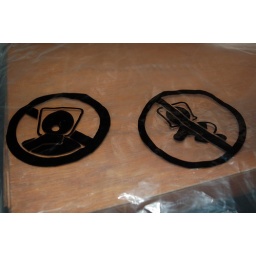
the most disturbing sign ive seen in ages, well other then the forsale one hanging on my house